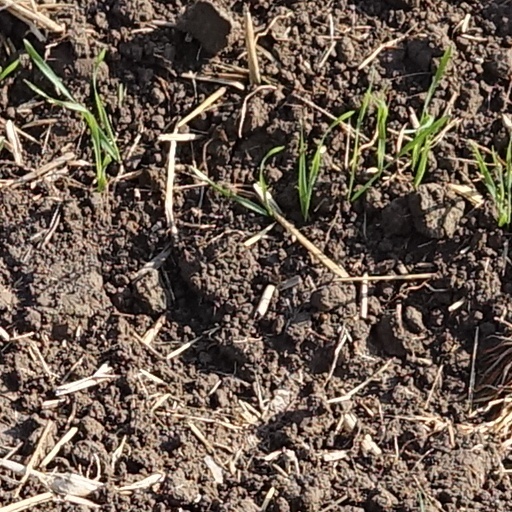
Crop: wheat